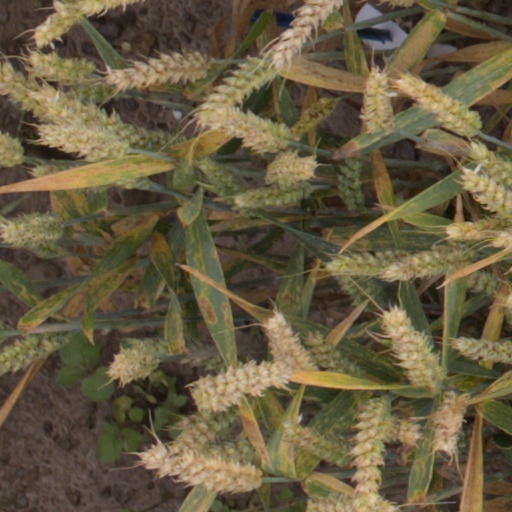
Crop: wheat